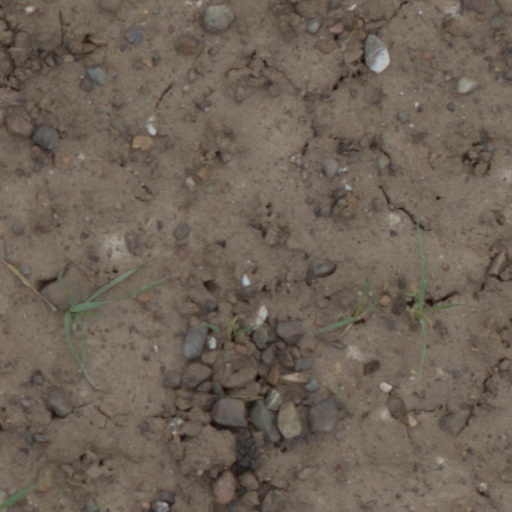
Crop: wheat